Norfolk and Western 611

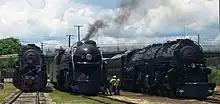
Three steam locomotives on display with one in the middle being operational

On September 28, 1994, a consist of 16 cars was parked at the Kinney Yard in Lynchburg for a planned NRHS excursion to Richmond, which was to have been led by No. 611 in early October. At 12:10 a.m., an NS piggyback freight train was switched to the wrong track, derailing two freight cars and nine passenger cars. Two of the passenger cars were undamaged, while the other two were deemed unrepairable. The other five damaged cars were rerailed and towed by No. 611 to the East End Shops in Roanoke for repairs. The accident led NS to raise its liability insurance from $10 million to $25 million. The two damaged cars were released from repairs, but the other three were still being repaired. Needing more passenger cars to complete No. 611's planned excursions, Jensen leased four passenger cars from the North Carolina Department of Transportation's (NCDOT) Piedmont Service train. He also leased two coaches from the Atlanta Railcar Company and one from the Watauga Valley Chapter NRHS. On October 29, Goode announced that the railroad would end the steam program due to rising insurance, maintenance costs, low spare system capacity, and delayed freight traffic.